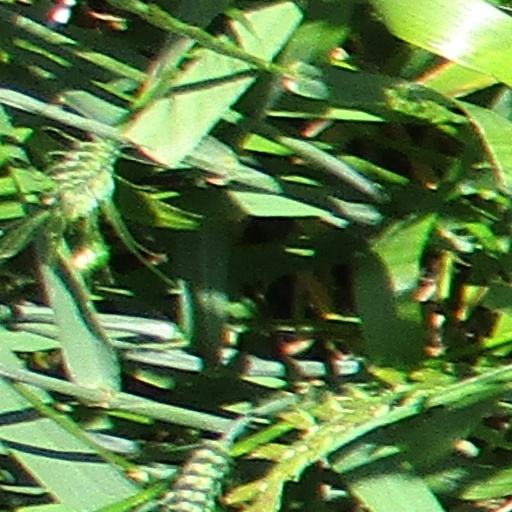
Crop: wheat